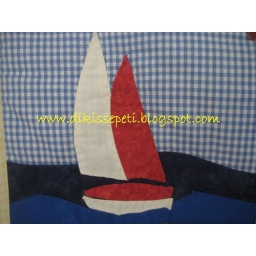
close look to one of the sail boats.  patchwork wall hanging. Knitted totally by hand. with sea decoration.